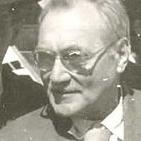
Age: 56